ELC project

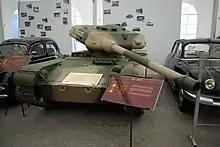
ELC Even 90 prototype at Musée des Blindés

The first prototypes produced by AMX had the D.914 gun loaded with 90mm Empennée HEAT rounds (French for "feathered"). Since the firing range of the D.914 gun did not meet the requirements for the French Ministry of Defense, an elongated D.915 gun equipped with a muzzle brake was developed. Especially for this cannon, a new model of the turret called 903 was designed — it had a large capacity. The standard projectile for the D.915, marked ENERGA, weighing approximately 2 kg, was meant for penetration of 350 mm of armor, but it also had an insufficiently high effective firing range — only 600-700 meters. Later, shells of the same type were developed under the name «G»: they had a larger mass (more than 7 kg) and made it possible to achieve the originally requested effective firing range of 1 000 meters, but it was not possible to increase this range to the originally requested 1 500 meters or more at that time.